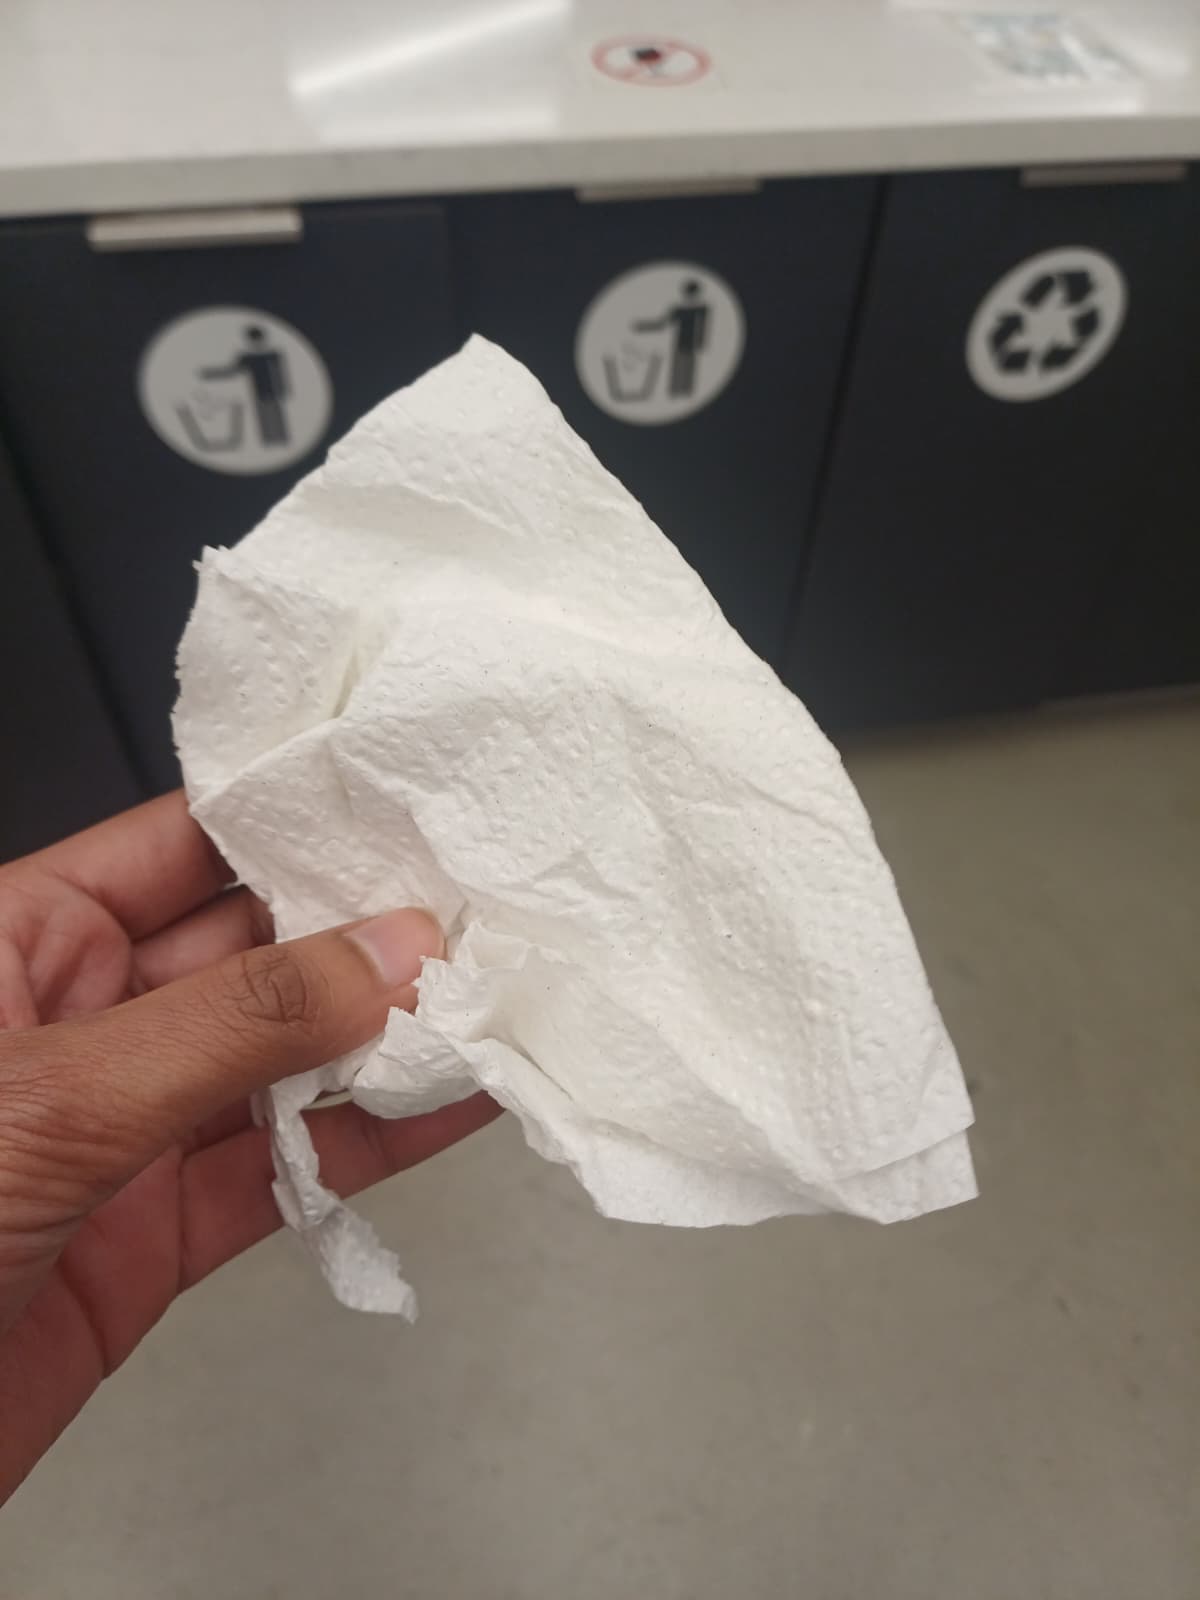
Label: tissues